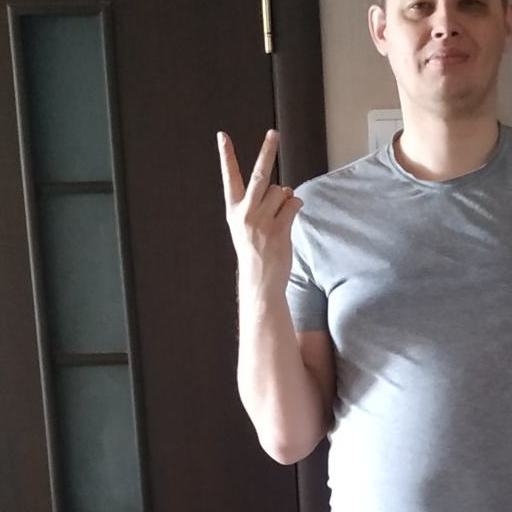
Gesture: peace_inverted